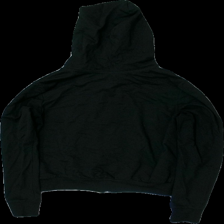
View: back
Type: Hoodie
Category: Ladies
Brand: H&M
Colors: Black
Material: 59% bomull 41% polyester
Cut: V-collar
Size: XS
Season: All
Damage: luddig
Damage location: middle center
Damage 2: luddig
Damage 2 location: middle center
Price range: <50
Recommended usage: Reuse
Description: hoddie